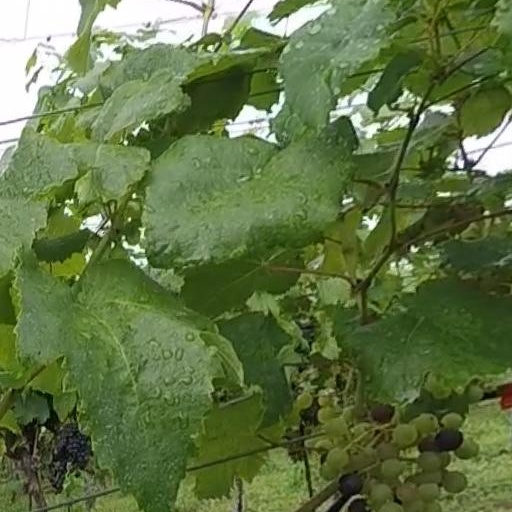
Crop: grape